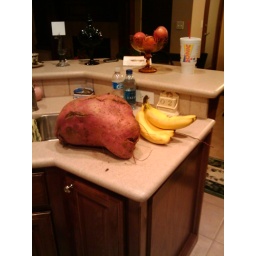
This grew in our flower bed last year